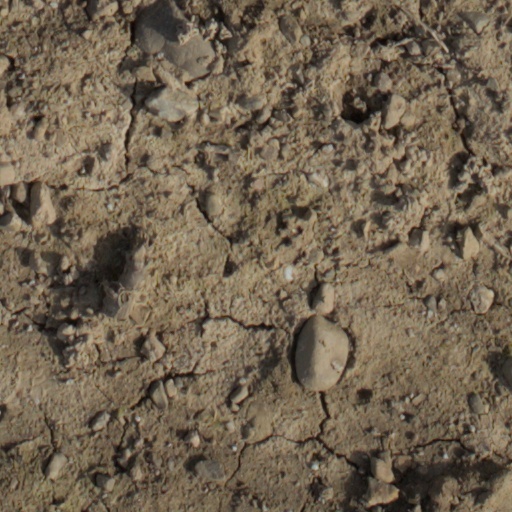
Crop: wheat